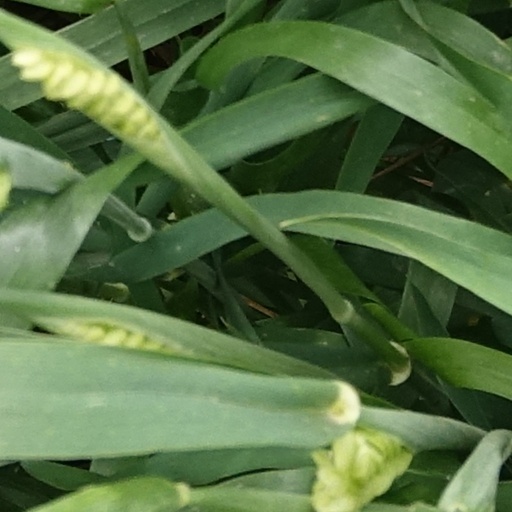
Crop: wheat